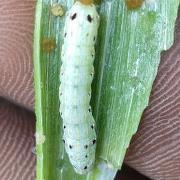
Crop: Onion
Condition: caterpillar-p